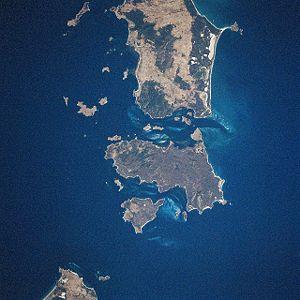
Cet article recense les zones humides d'Australie concernées par la convention de Ramsar.
L'île du Cap Barren, ou Cape Barren Island en anglais, est une île australienne située à la limite orientale du détroit de Bass et qui fait partie de l'archipel Furneaux. Au nord, l'île du Cap Barren est isolée de l'île Flinders par le Franklin Sound, un détroit orienté est-ouest et large de 7,7 km dans sa partie la plus étroite. Une distance de 33 km vers le sud-sud-ouest la sépare des environs de Cape Portland, à l'extrémité nord-est de la Tasmanie. Comme les îles voisines, elle relève de l'État de Tasmanie.
L'île Clarke, ou Clarke Island en anglais, est une île australienne de l'océan Pacifique située dans l'archipel Furneaux entre la mer de Tasman à l'est et le détroit de Bass à l'ouest. Séparée de l'île de Tasmanie par le détroit de Banks, au sud-ouest, elle relève comme elle de l'État de Tasmanie.